Music of Sumatra

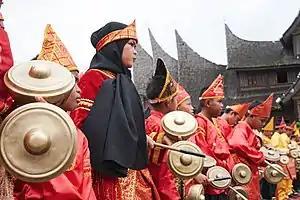
Talempong traditional music from West Sumatra, Indonesia

The music of Sumatra, Indonesia, is characterized by dangdut and the use of rabab and saluang instruments.